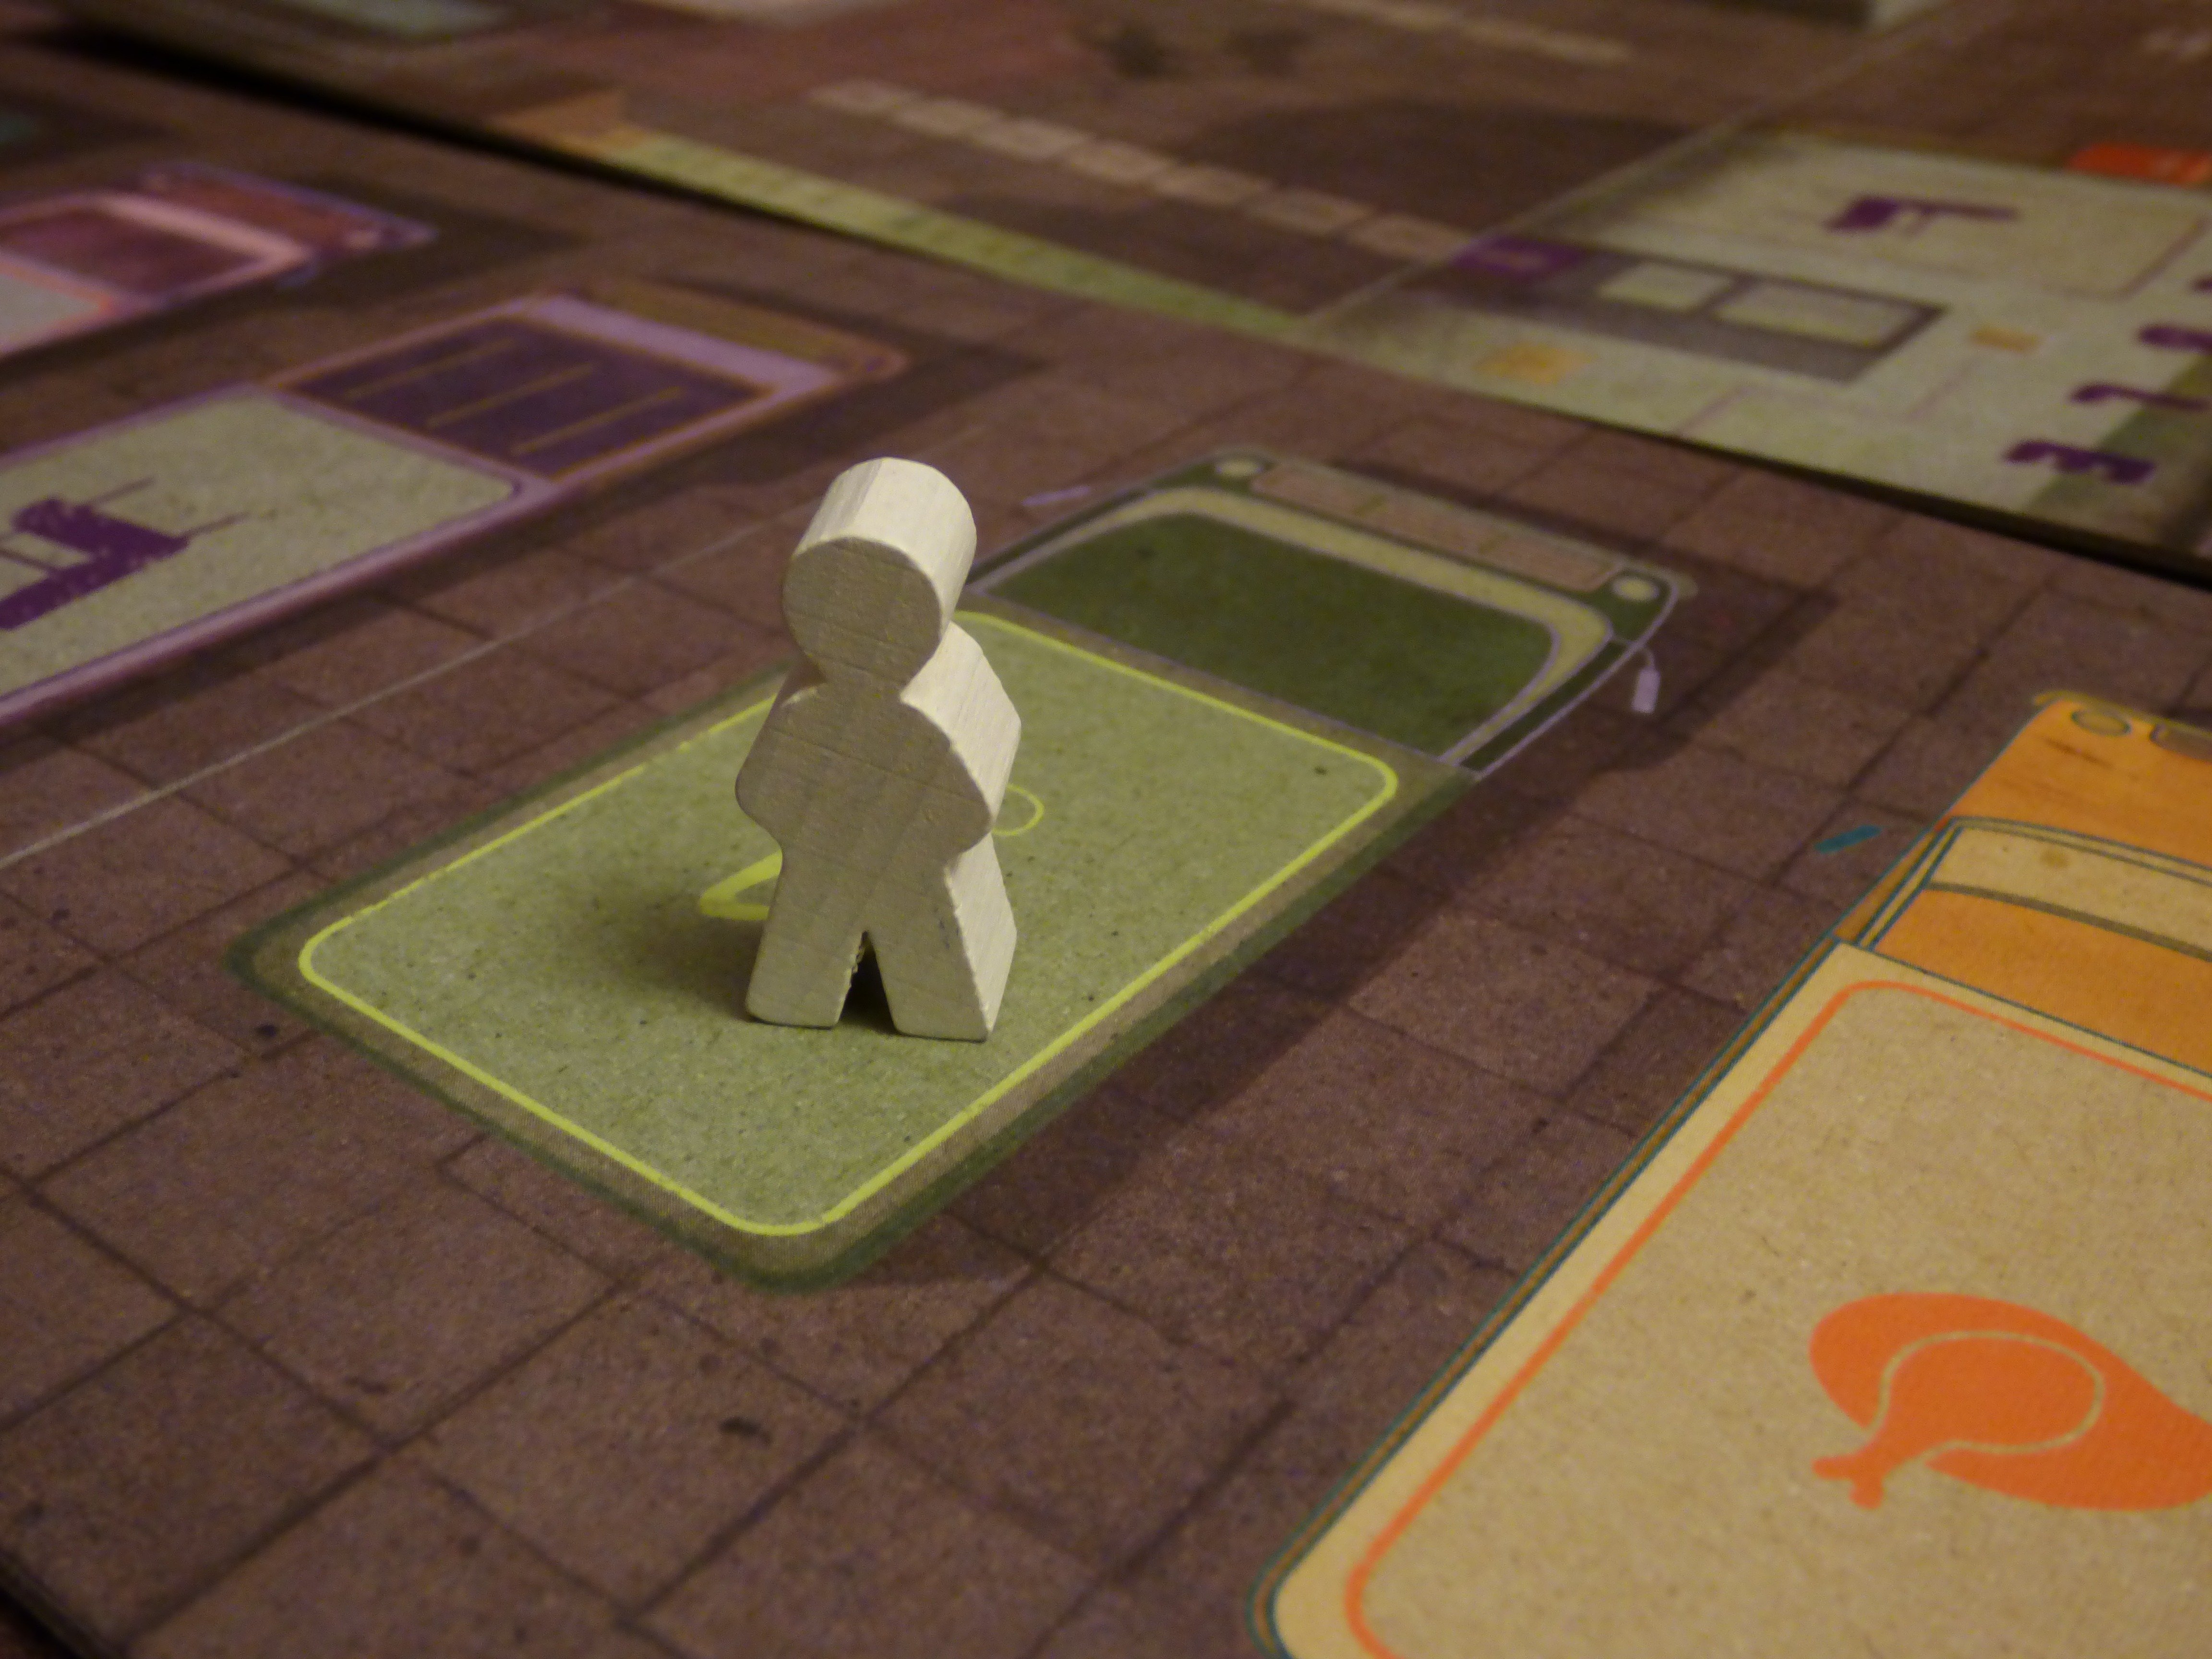
game, play, floor, guy, recreation, green, board game, art, pawn, tag, token, character, games, screenshot, flooring, indoor games and sports, tabletop game, plansz wka